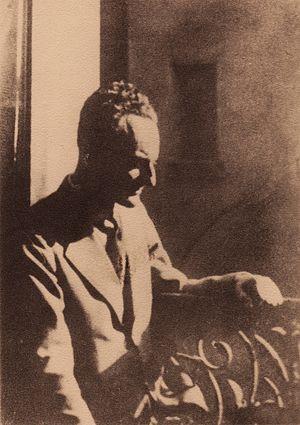
Ivan Wyschnegradsky est un compositeur français d'origine russe né le 2 mai 1893 à Saint-Pétersbourg, mort le 29 septembre 1979 à Paris.